Hole punch

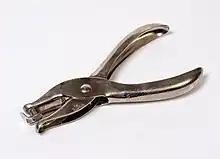
Common handheld single-hole punch

A single-hole punch makes a single hole per activation, usually at an arbitrary position (i.e., without alignment guides).